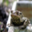
Label: frog